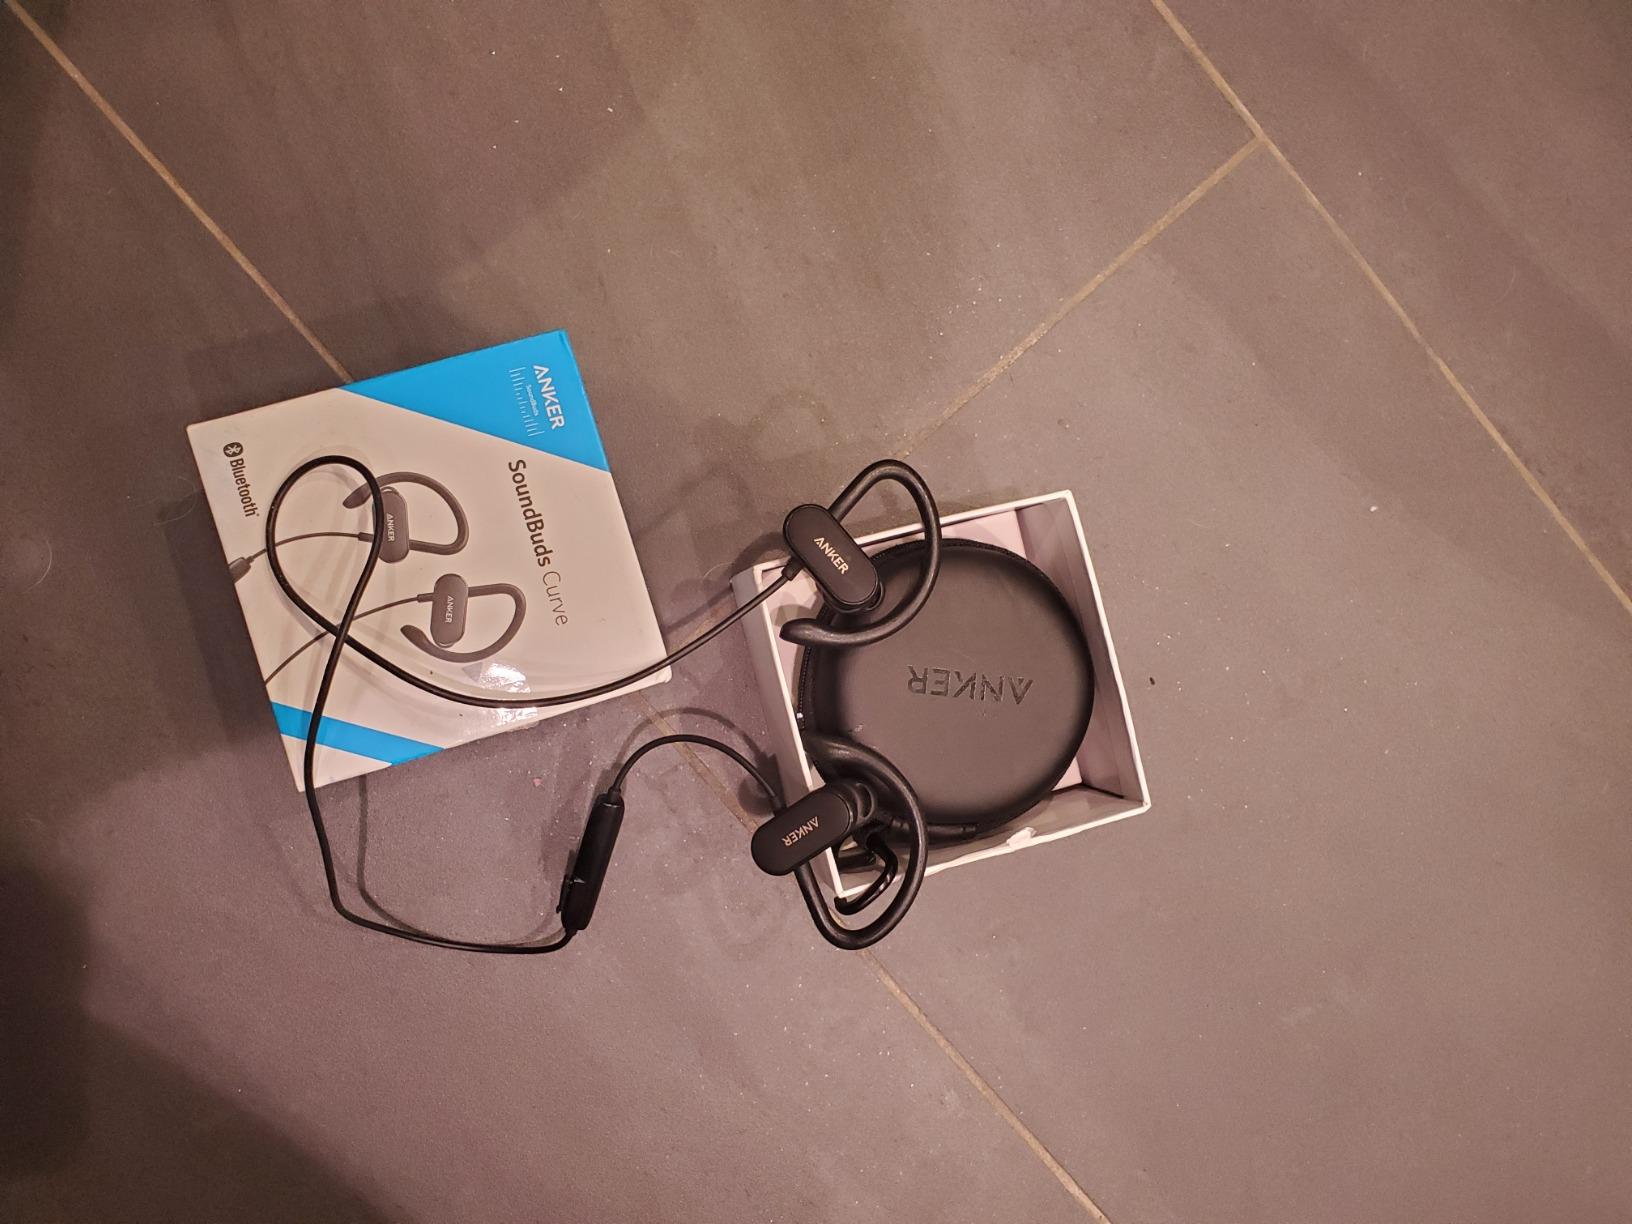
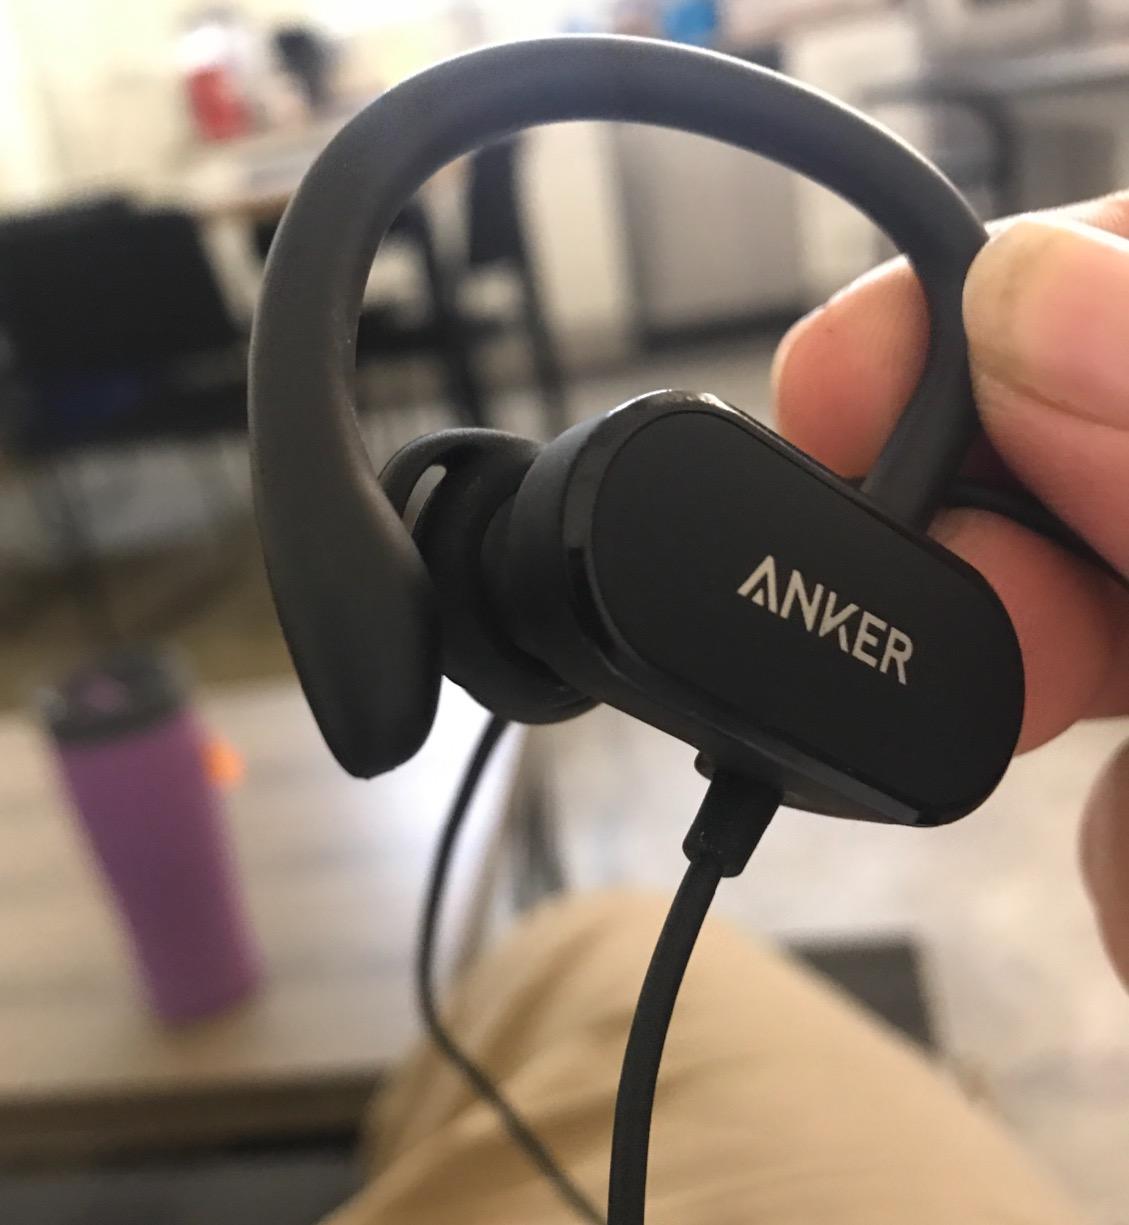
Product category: headphones
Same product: yes